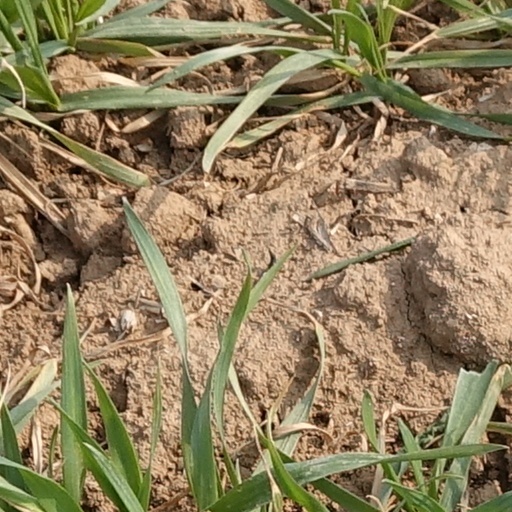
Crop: wheat